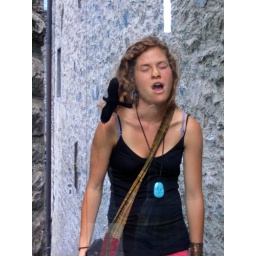
Oh Carly :) She was pressing her face up against a glass wall that she had just run into.